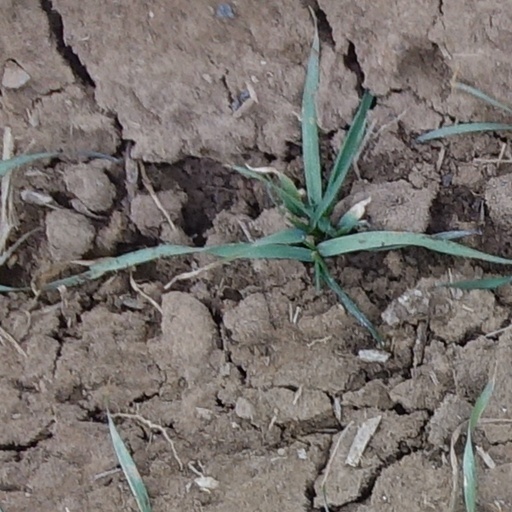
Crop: wheat